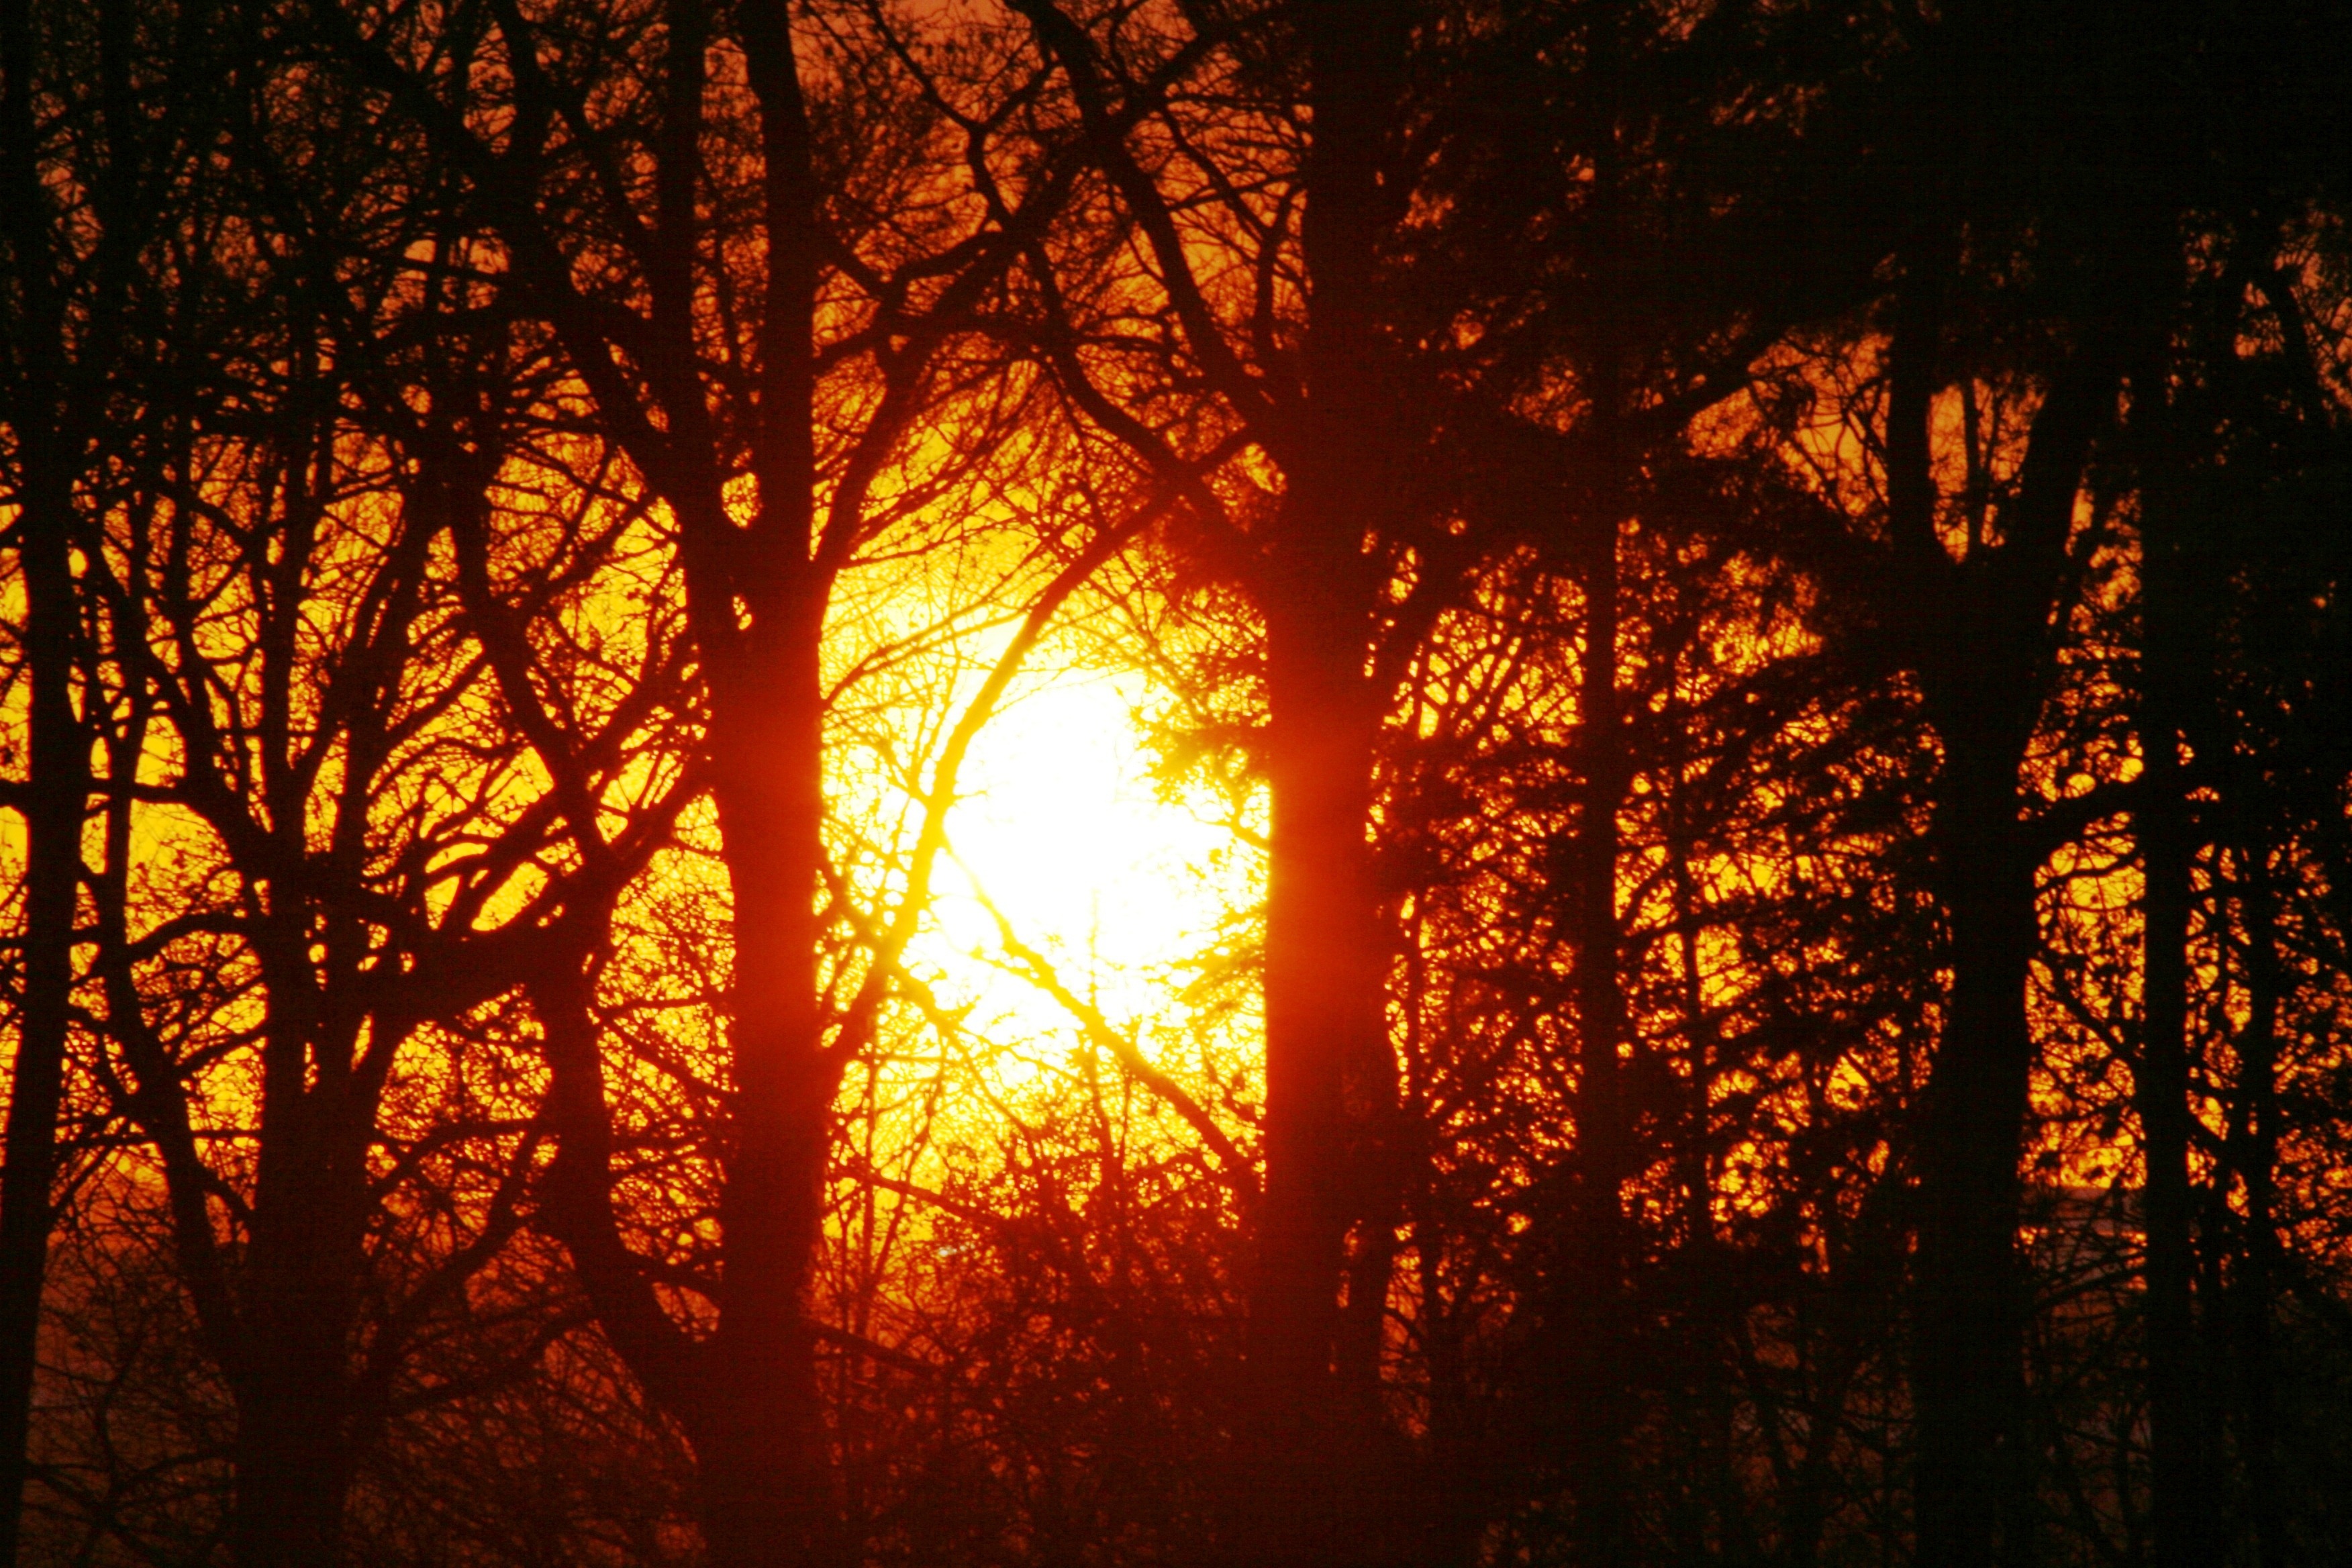
landscape, tree, nature, forest, branch, light, plant, sun, sunrise, sunset, sunlight, morning, leaf, evening, autumn, trees, habitat, glade, atmospheric phenomenon